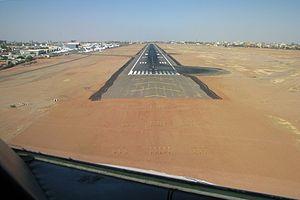
L'Aéroport international de Khartoum est un aéroport situé dans la ville de Khartoum, la capitale du Soudan. Une partie de celui-ci est une base aérienne de la force aérienne soudanaise